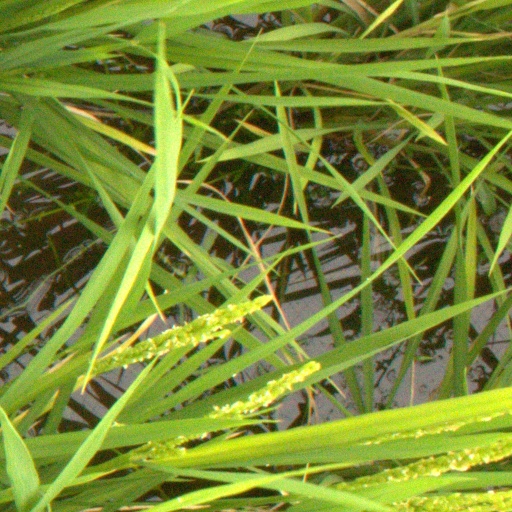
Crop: rice